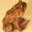
Label: frog